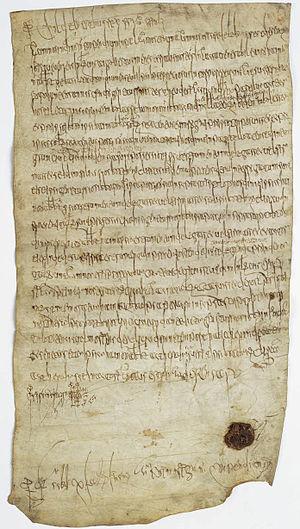
Jugement de Childebert III qui accorde à l’abbaye de Saint-Denis la terre de Hodenc-l’Évêque dans l’Oise. 23 décembre 695.
Hodenc-l'Évêque est une commune française située dans le département de l'Oise, en région Hauts-de-France.